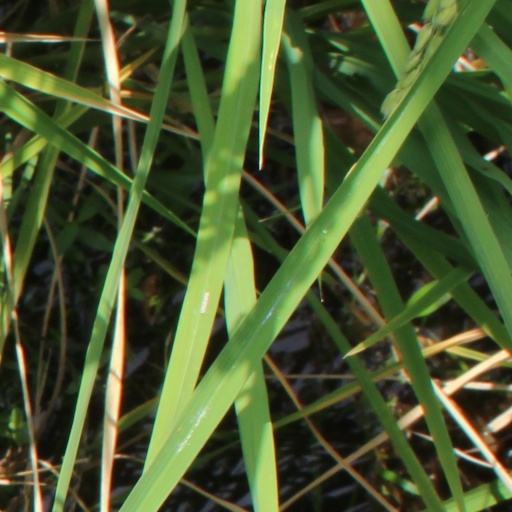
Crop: rice